Joseph Cornelius O'Rourke

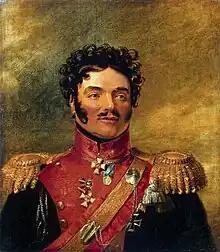
Portrait by George Dawe

Count Joseph Cornelius O'Rourke (Russian: Иосиф Корнилович Орурк; also Ioseph Kornilovich O'Rourke; 1772–1849) was a Russian nobleman and military leader of Irish descent who fought in the Napoleonic Wars and achieved the rank of lieutenant general. He is noted for leading a campaign against the Turks in present-day Serbia, where a combined Russian and Serb army defeated the Ottoman Empire at Varvarin in 1810.